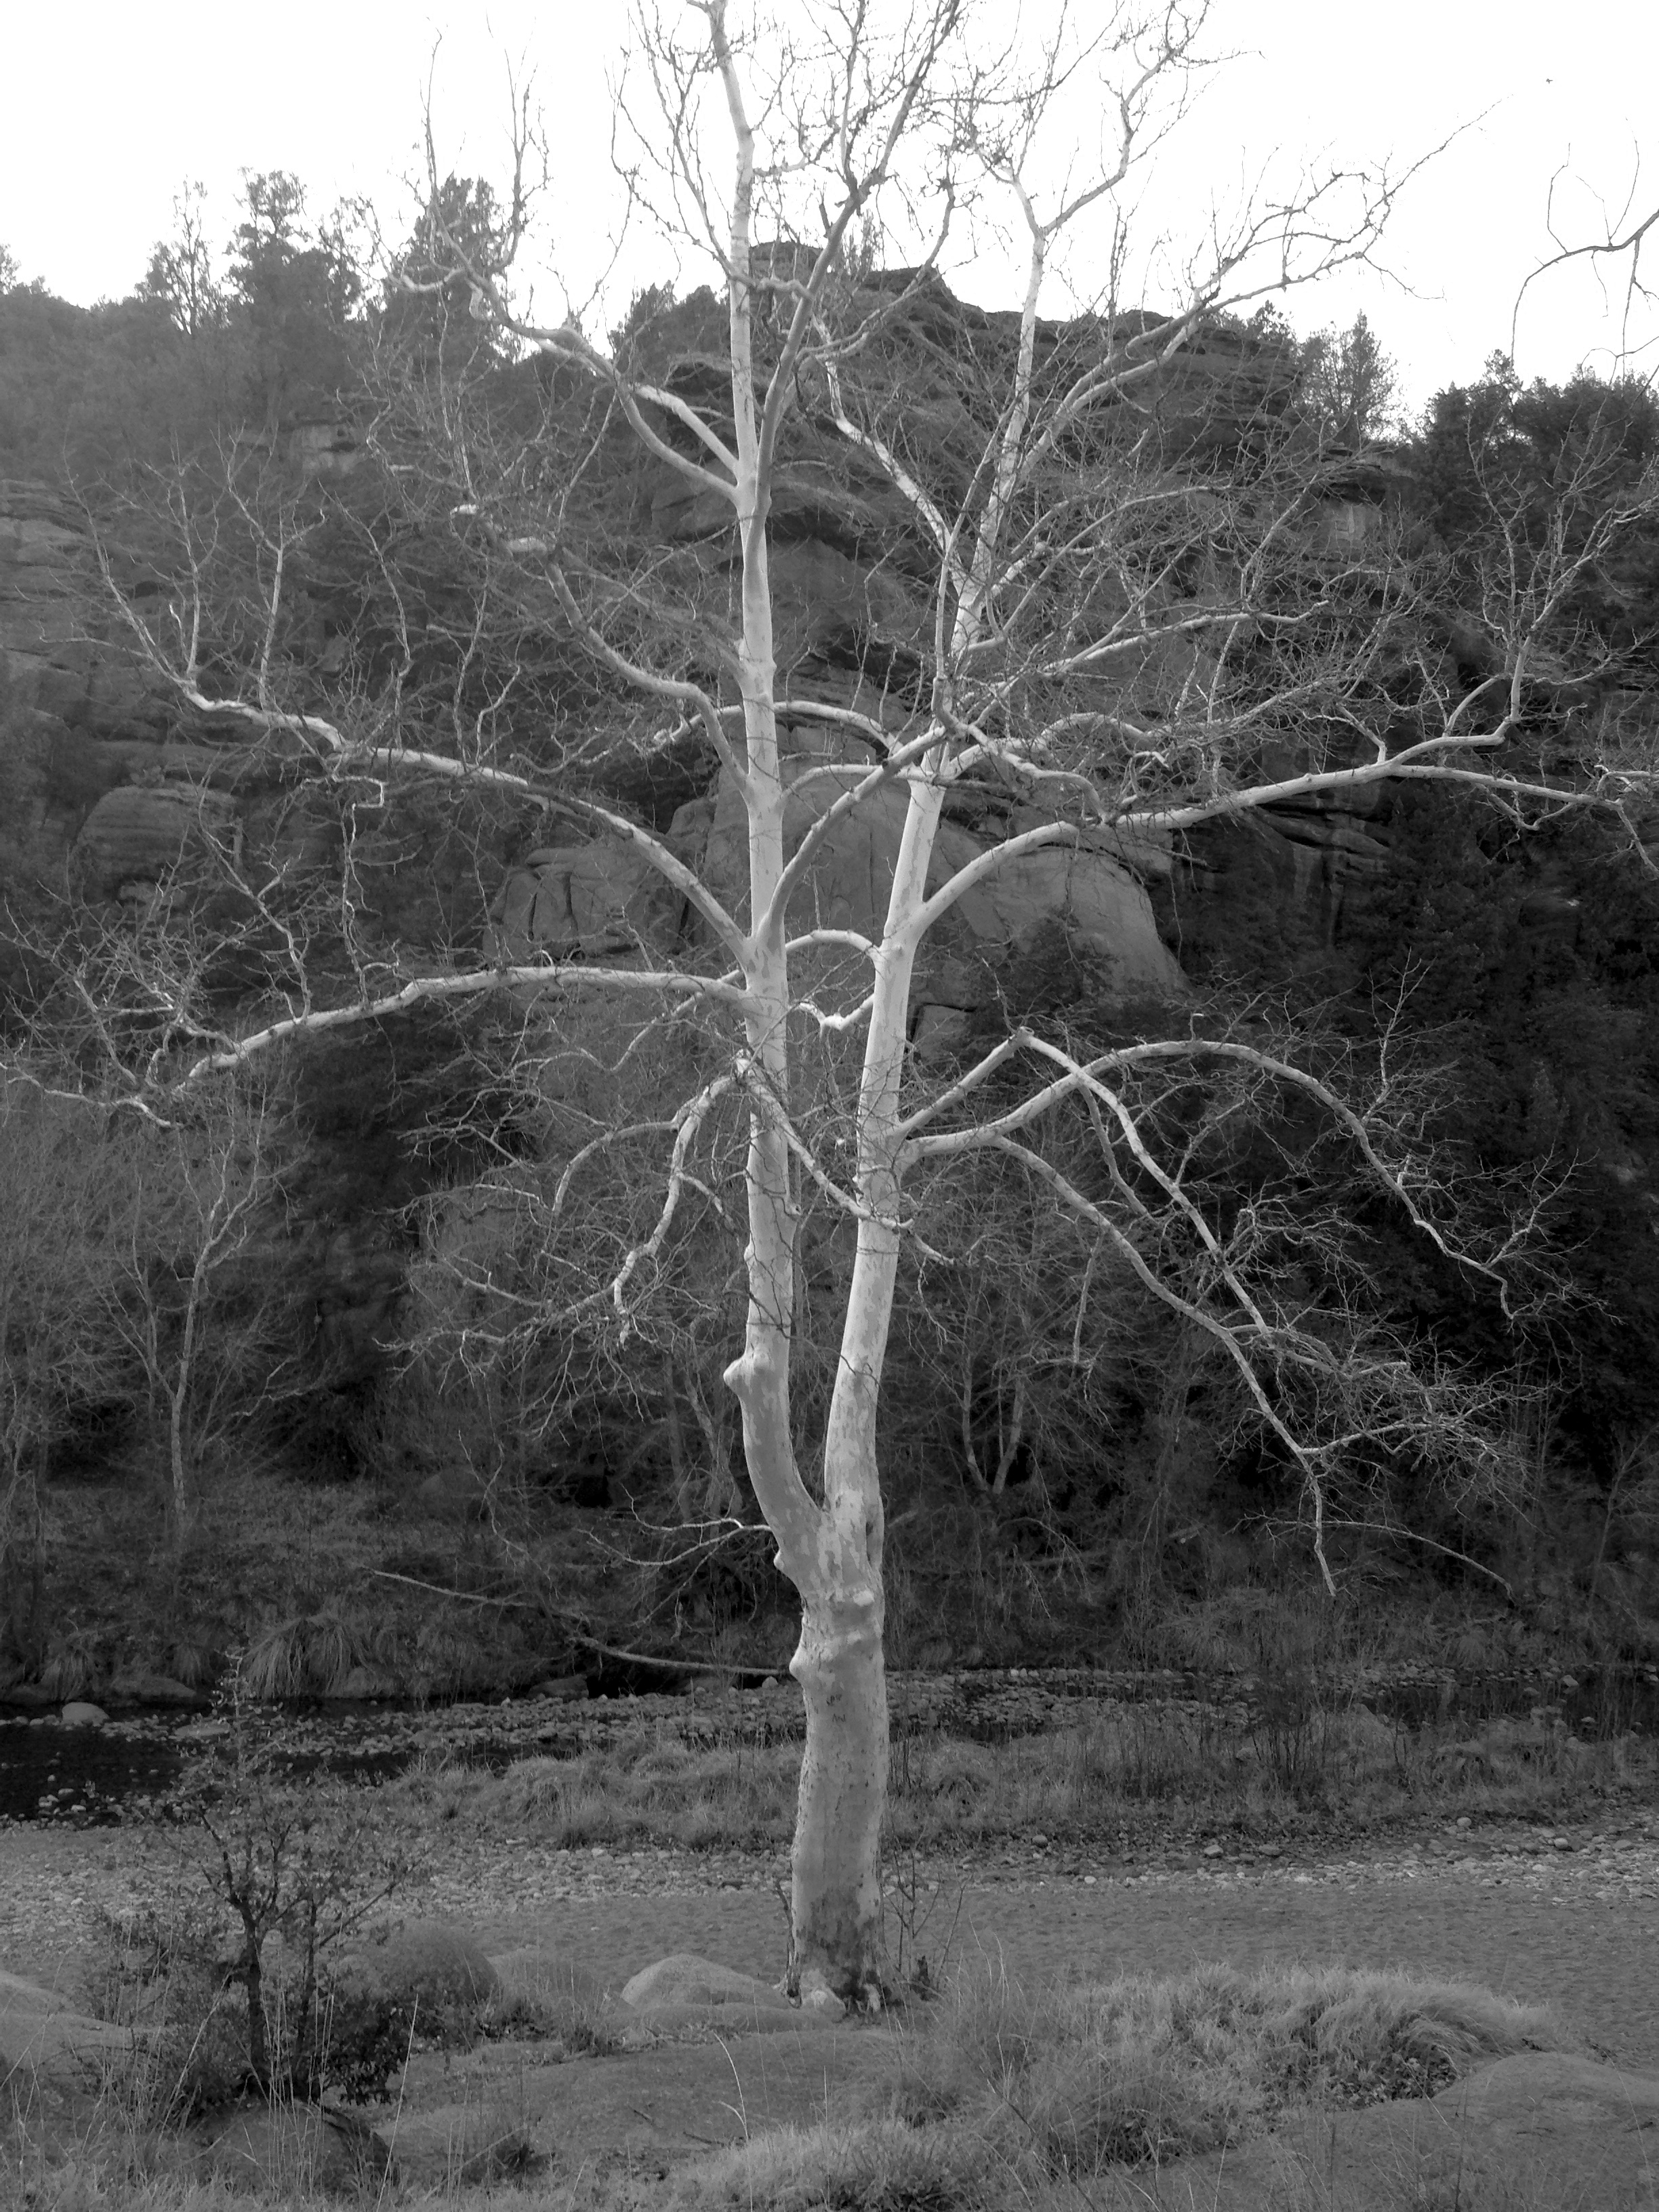
tree, nature, forest, grass, branch, black and white, plant, trunk, soil, monochrome, woodland, habitat, monochrome photography, natural environment, atmospheric phenomenon, woody plant